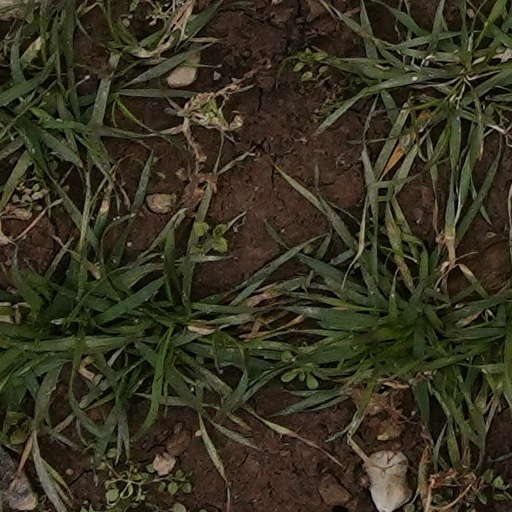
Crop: wheat